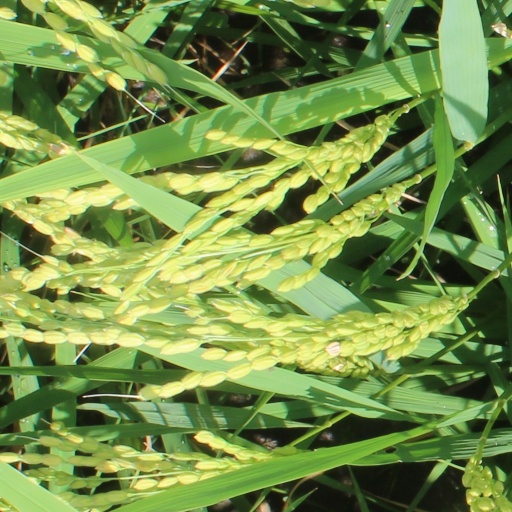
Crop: rice